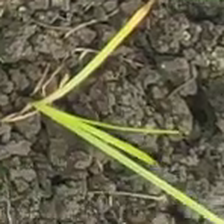
Weed species: Lavhala_(Cyperus_Rotundus)